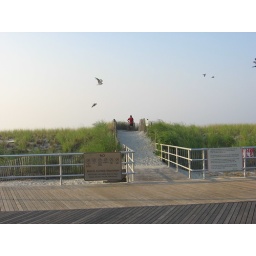
Standing on a sand dune looking out over the ocean